Palais des Papes

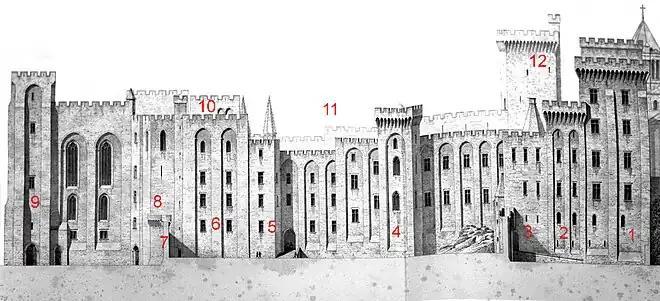
The Palais des Papes and its towers – from the east1 – "tour de Trouillas" (tower of Trouillas, a village in the Pyrenees frequented by the Knights Templar)2 – "tour des Latrines" (lavatory tower) or "de la Glacière" (icehouse tower)3 – "tour des Cuisines" (kitchen tower)4 – "tour Saint-Jean" (Saint John tower)5 – "tour de l'Étude" (study tower)6 – "tour des Anges" (angels' tower) or "tour du pape" (Pope's tower)7 – "tour du Jardin" (garden tower)8 – "tour de la Garde-Robe" (wardrobe tower)9 – "tour Saint-Laurent" (Saint Lawrence tower)10 – "tour de la Gache" (waste tower) ("behind the palace") 11 – "tour d'angle" (angle tower) or "tour des Grands Dignitaires" (great dignitaries' tower) ("underneath the roofline")12 – "tour de la Campane" (bell tower)

The Palais today is a historical and architectural landmark and primarily a tourist attraction, drawing around 650,000 visitors per annum, putting it regularly in the top ten most visited attractions in France. It also houses a large convention centre and the archives of the "département" of Vaucluse, which include a research centre on the papacy of Avignon, organised jointly by the École française de Rome and the "institut de recherche et d'histoire des textes".